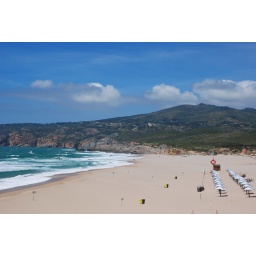
Just standing to take this picture, got so many little cuts from the sand flying around